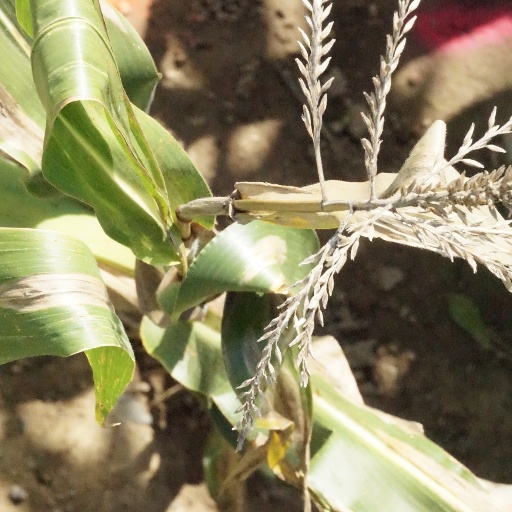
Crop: maize; corn